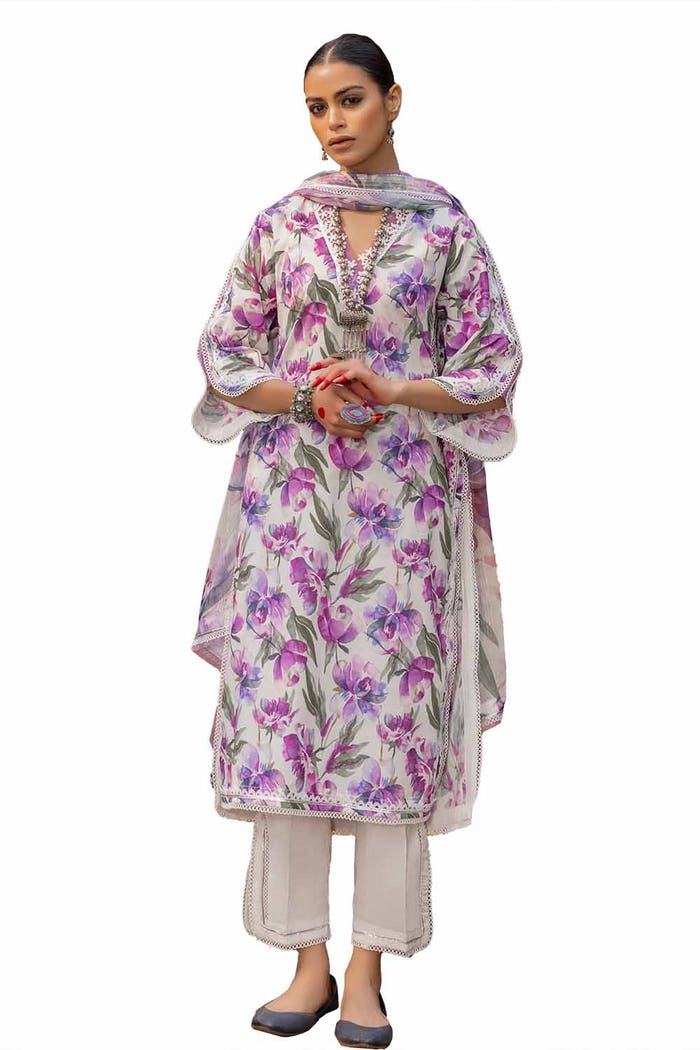
purple floral print cotton salwar kame